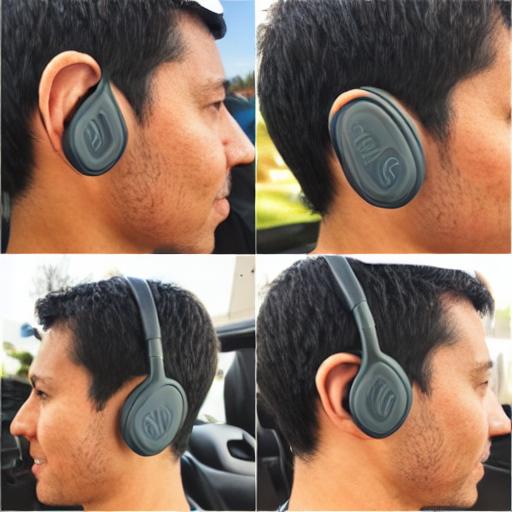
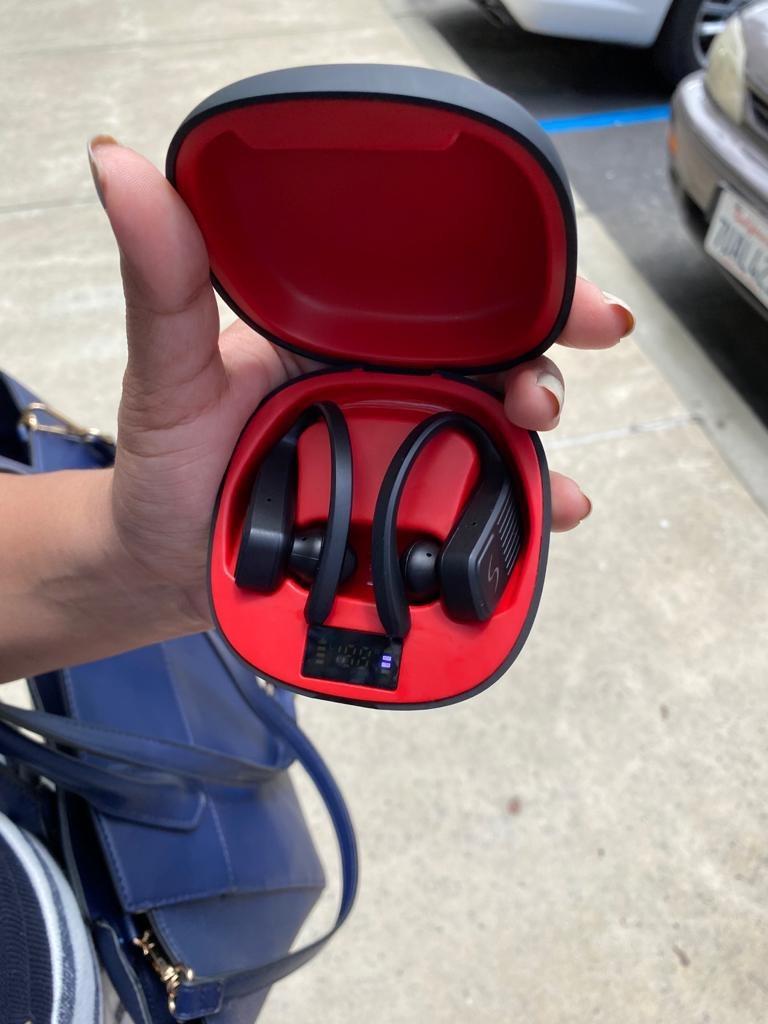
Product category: earbuds
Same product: no